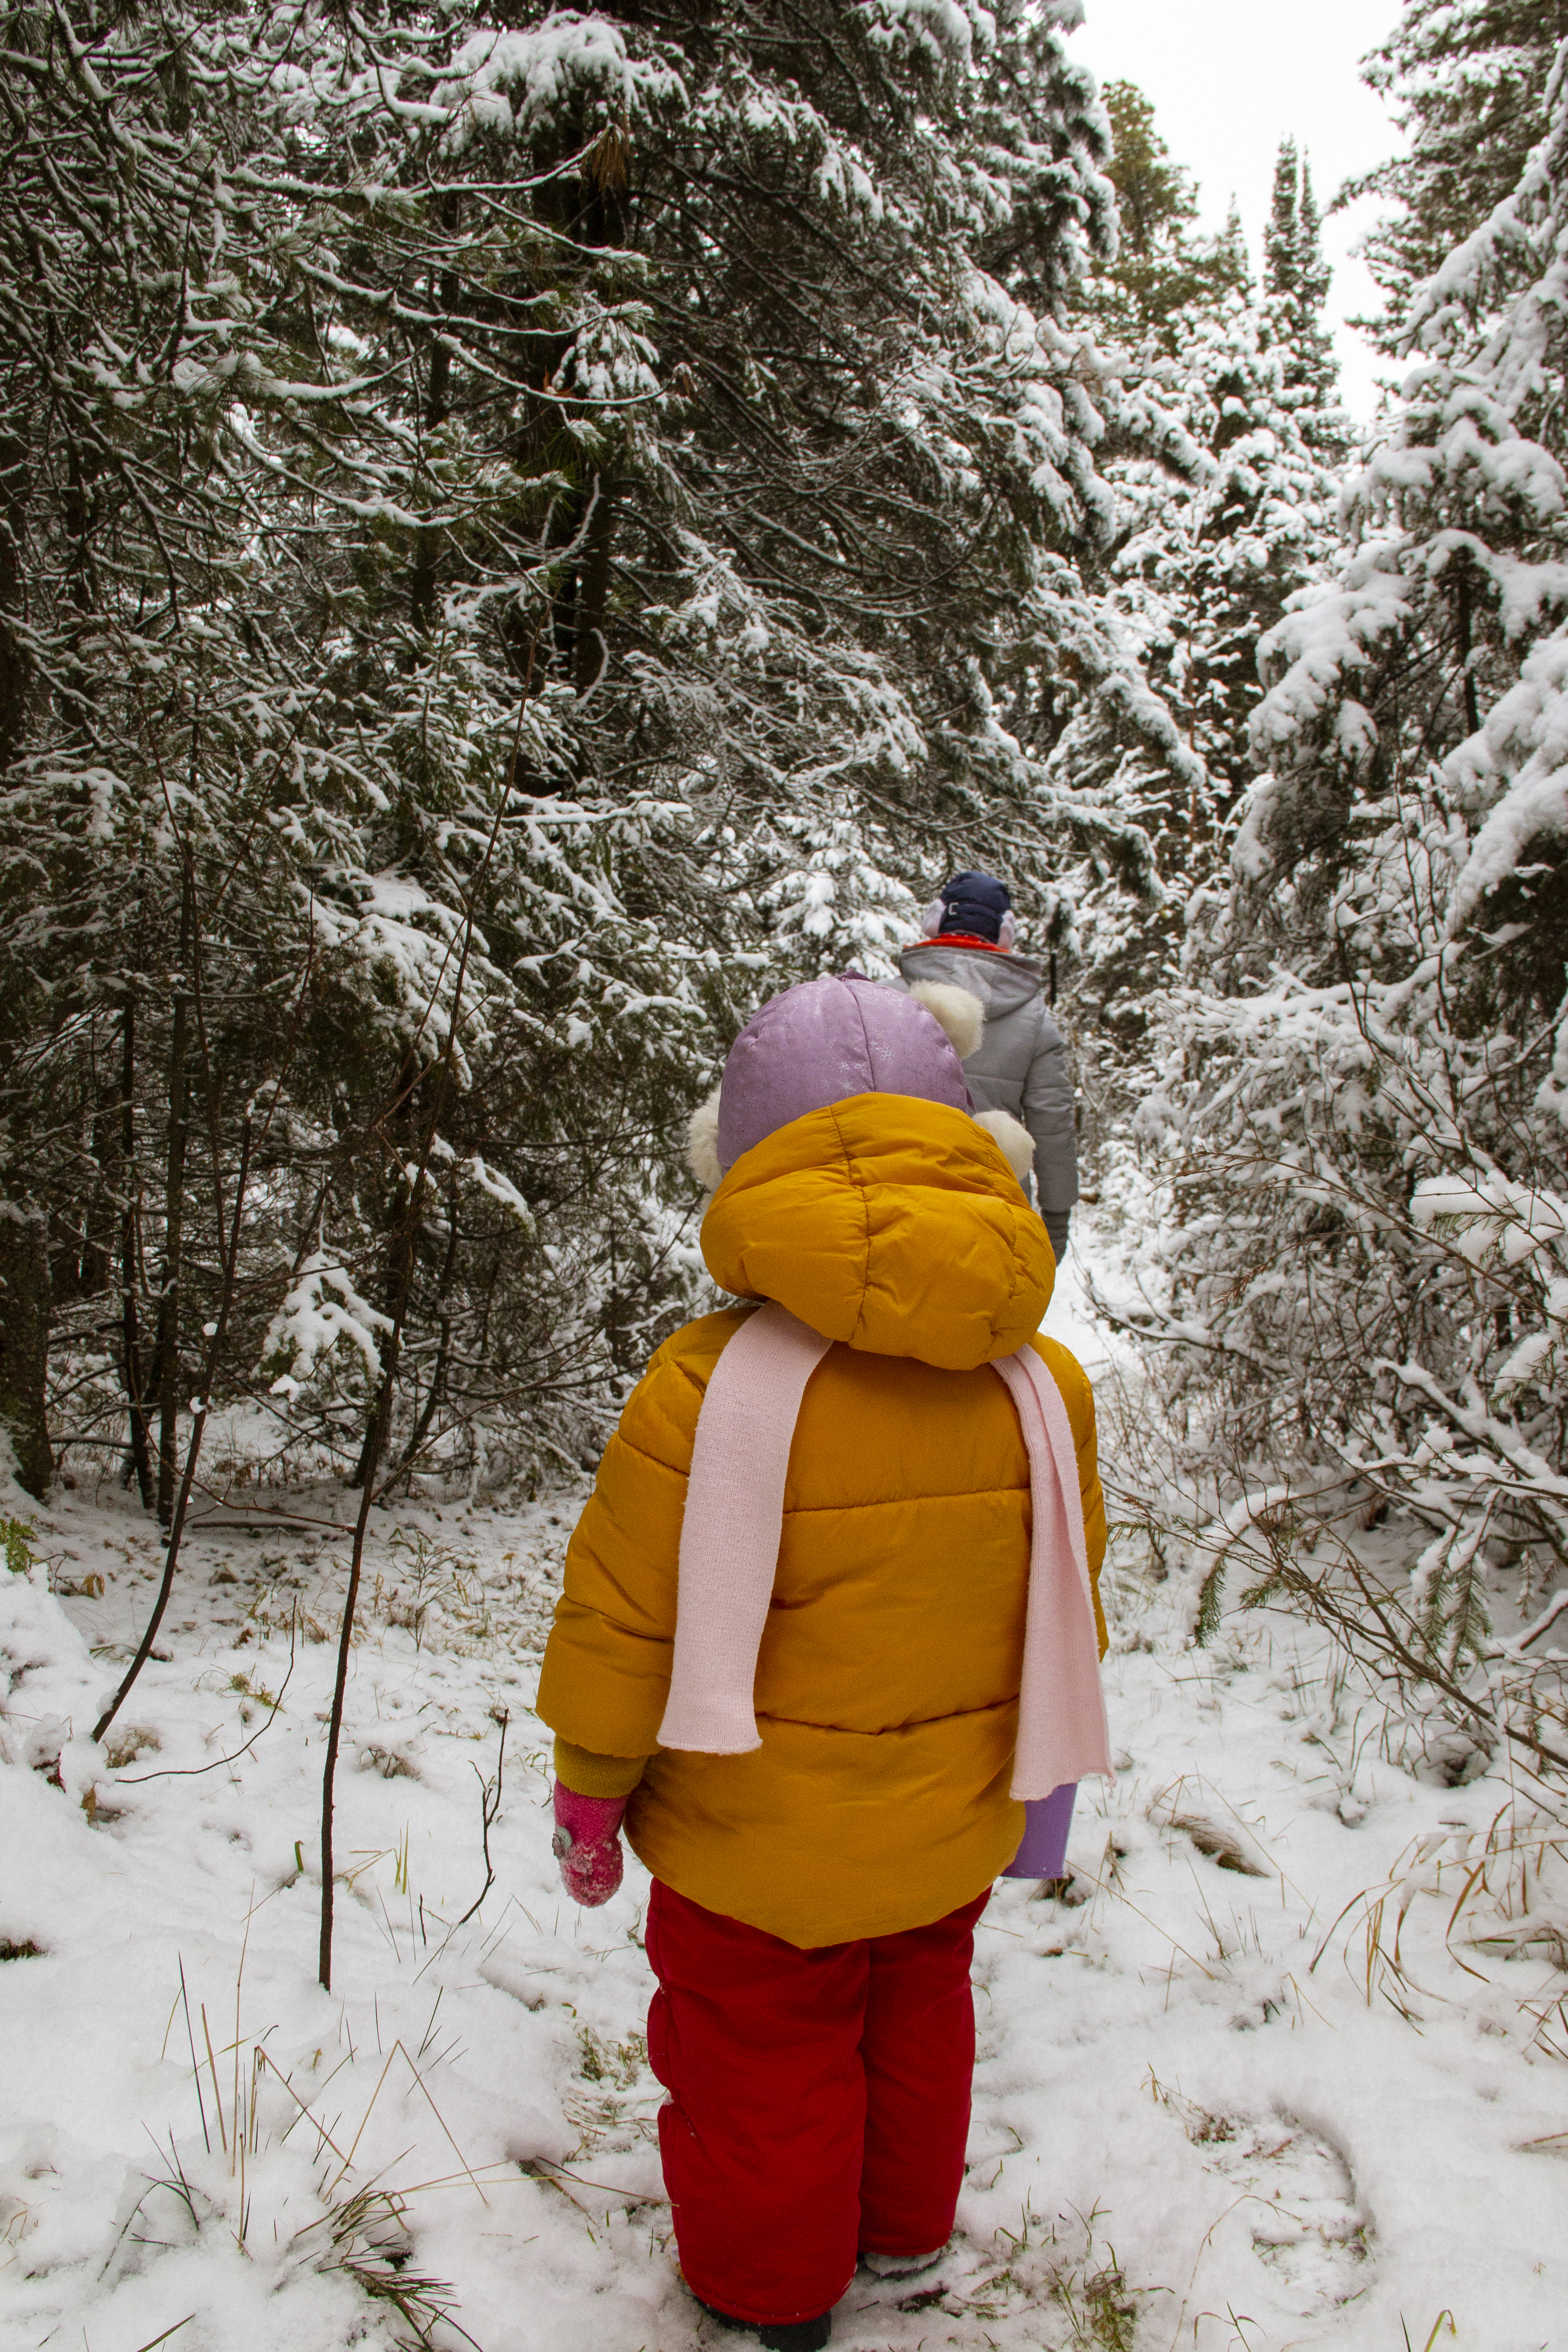
taiga, thicket, forest, trees, trail, siberia, snow, branches, walk, child, parents, winter, yellow, freezing, outerwear, tree, fun, plant, Playing in the snow, recreation, hood, jacket, pine family, toddler